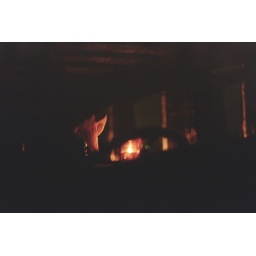
An old car with a candle-lit dinner table in it. Zenit TTL. 200 ISO kodak film